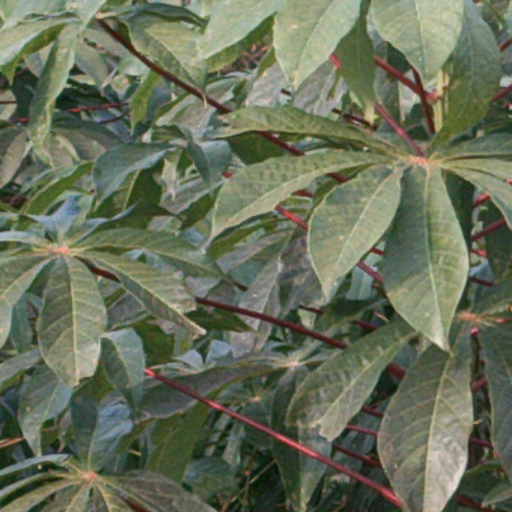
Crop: cassava